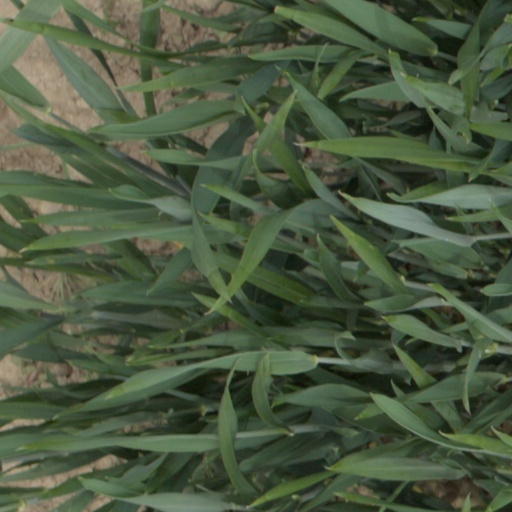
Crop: wheat